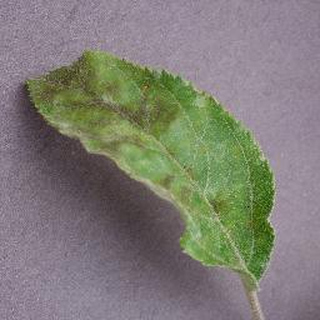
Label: apple_apple_scab